Hindhead Tunnel

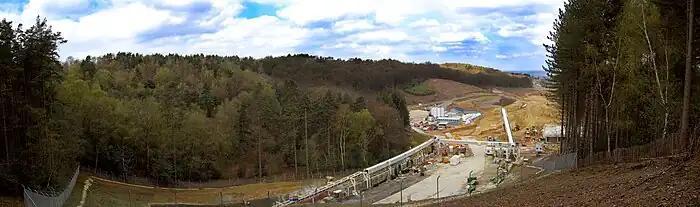
Panorama as seen from Northern viewpoint.

Advance works started in January 2007, and main construction works, including the tunnelling, started in 2008.